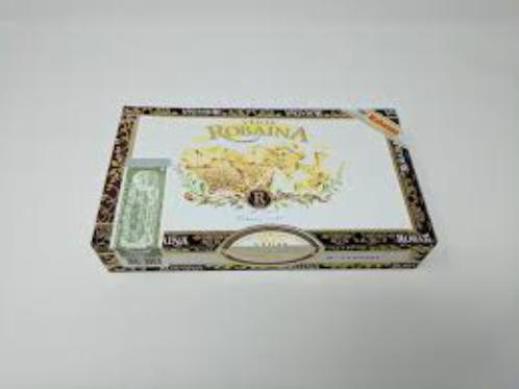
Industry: Necessities